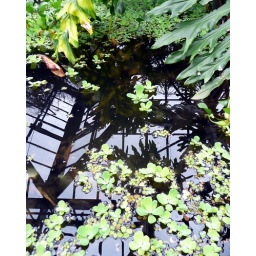
Reflections of the roof in the fish pond at Kibble Palace, Glasgow Botanical Gardens.